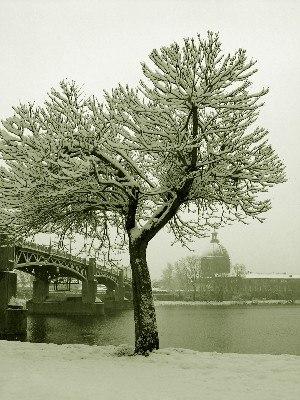
La place Saint-Pierre sous la neige à Toulouse (Haute-Garonne, France).